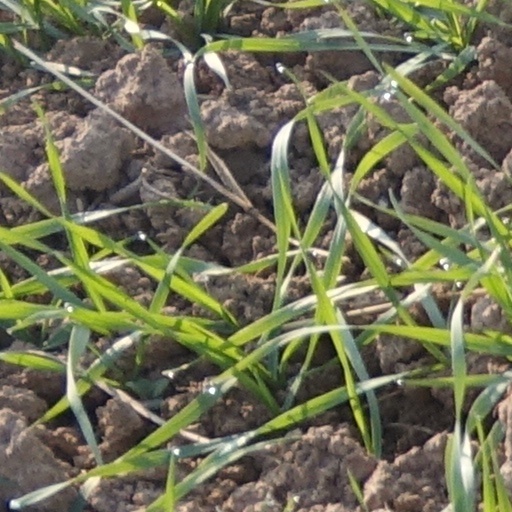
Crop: wheat